New York State Department of Corrections and Community Supervision

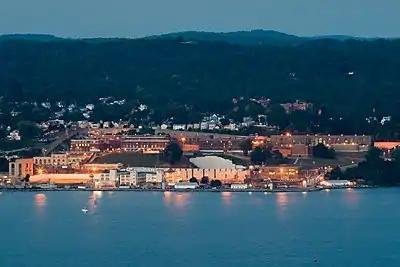
Sing Sing Correctional Facility

The New York State prison system had its beginnings in 1797 with a single prison called Newgate located in New York City. A second state prison opened 20 years later in Auburn in 1817, and in 1825 a group of Auburn prisoners made the voyage across the Erie Canal and down the Hudson River to begin building Sing Sing in the village of Ossining, New York.